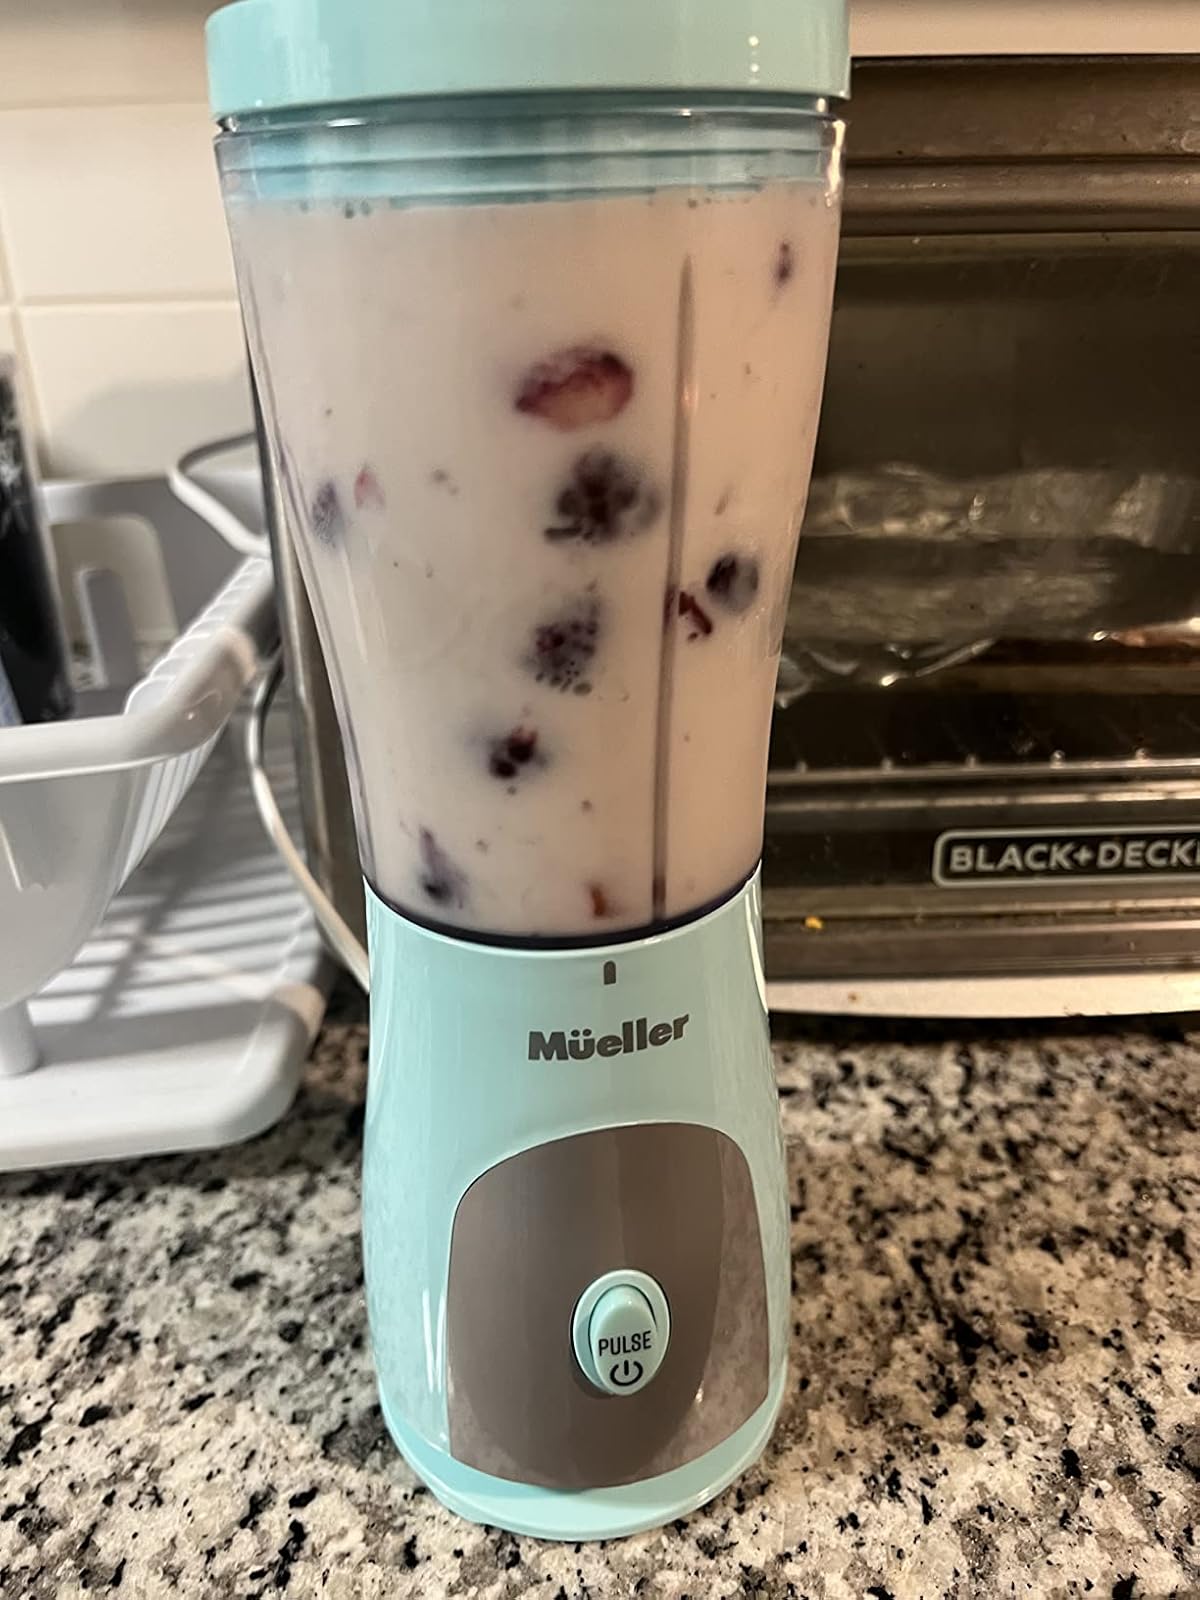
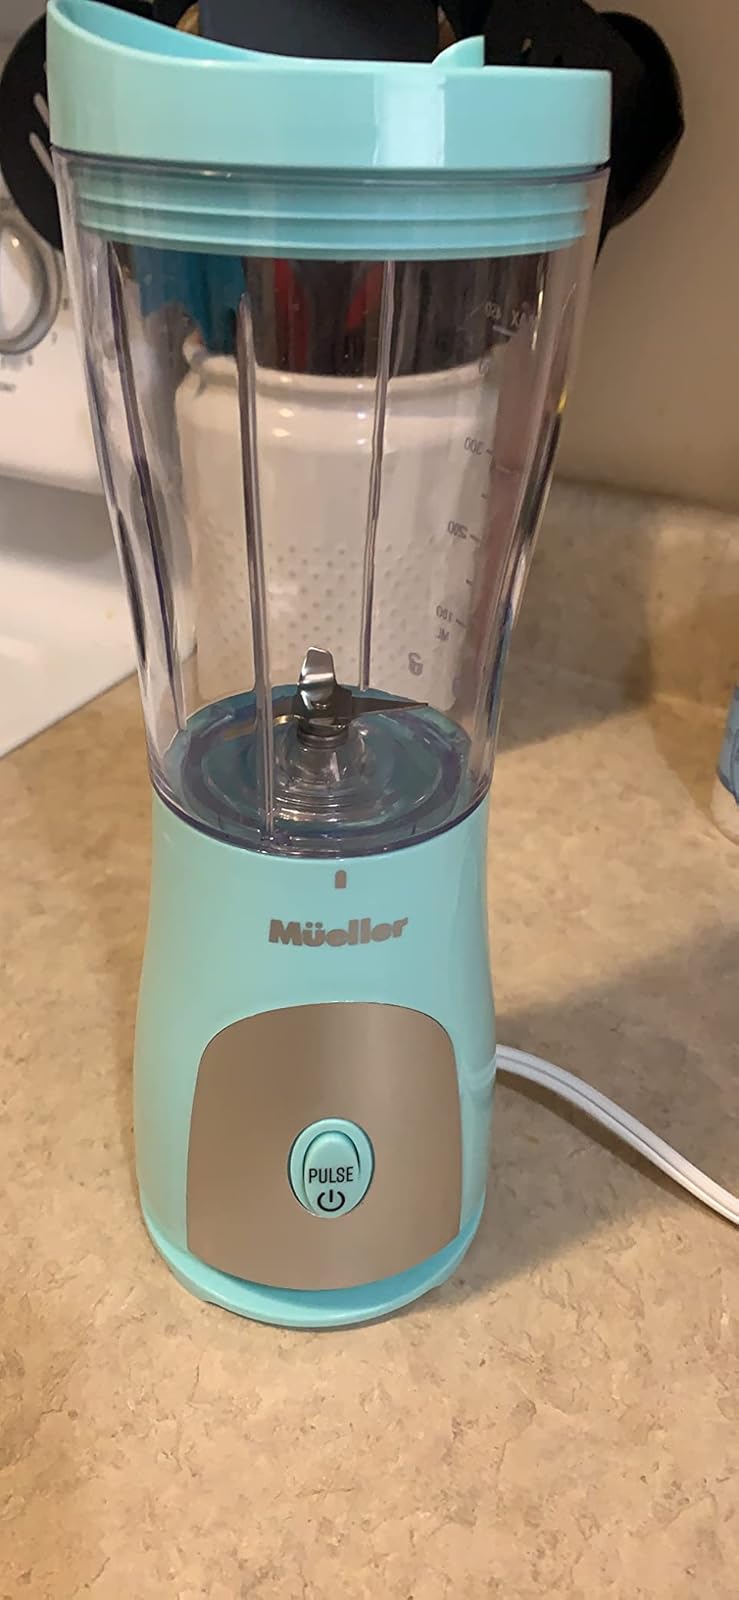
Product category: items_blender
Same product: yes